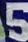
Number: 5